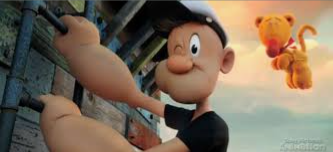
Portrait style: Cartoon Portrait